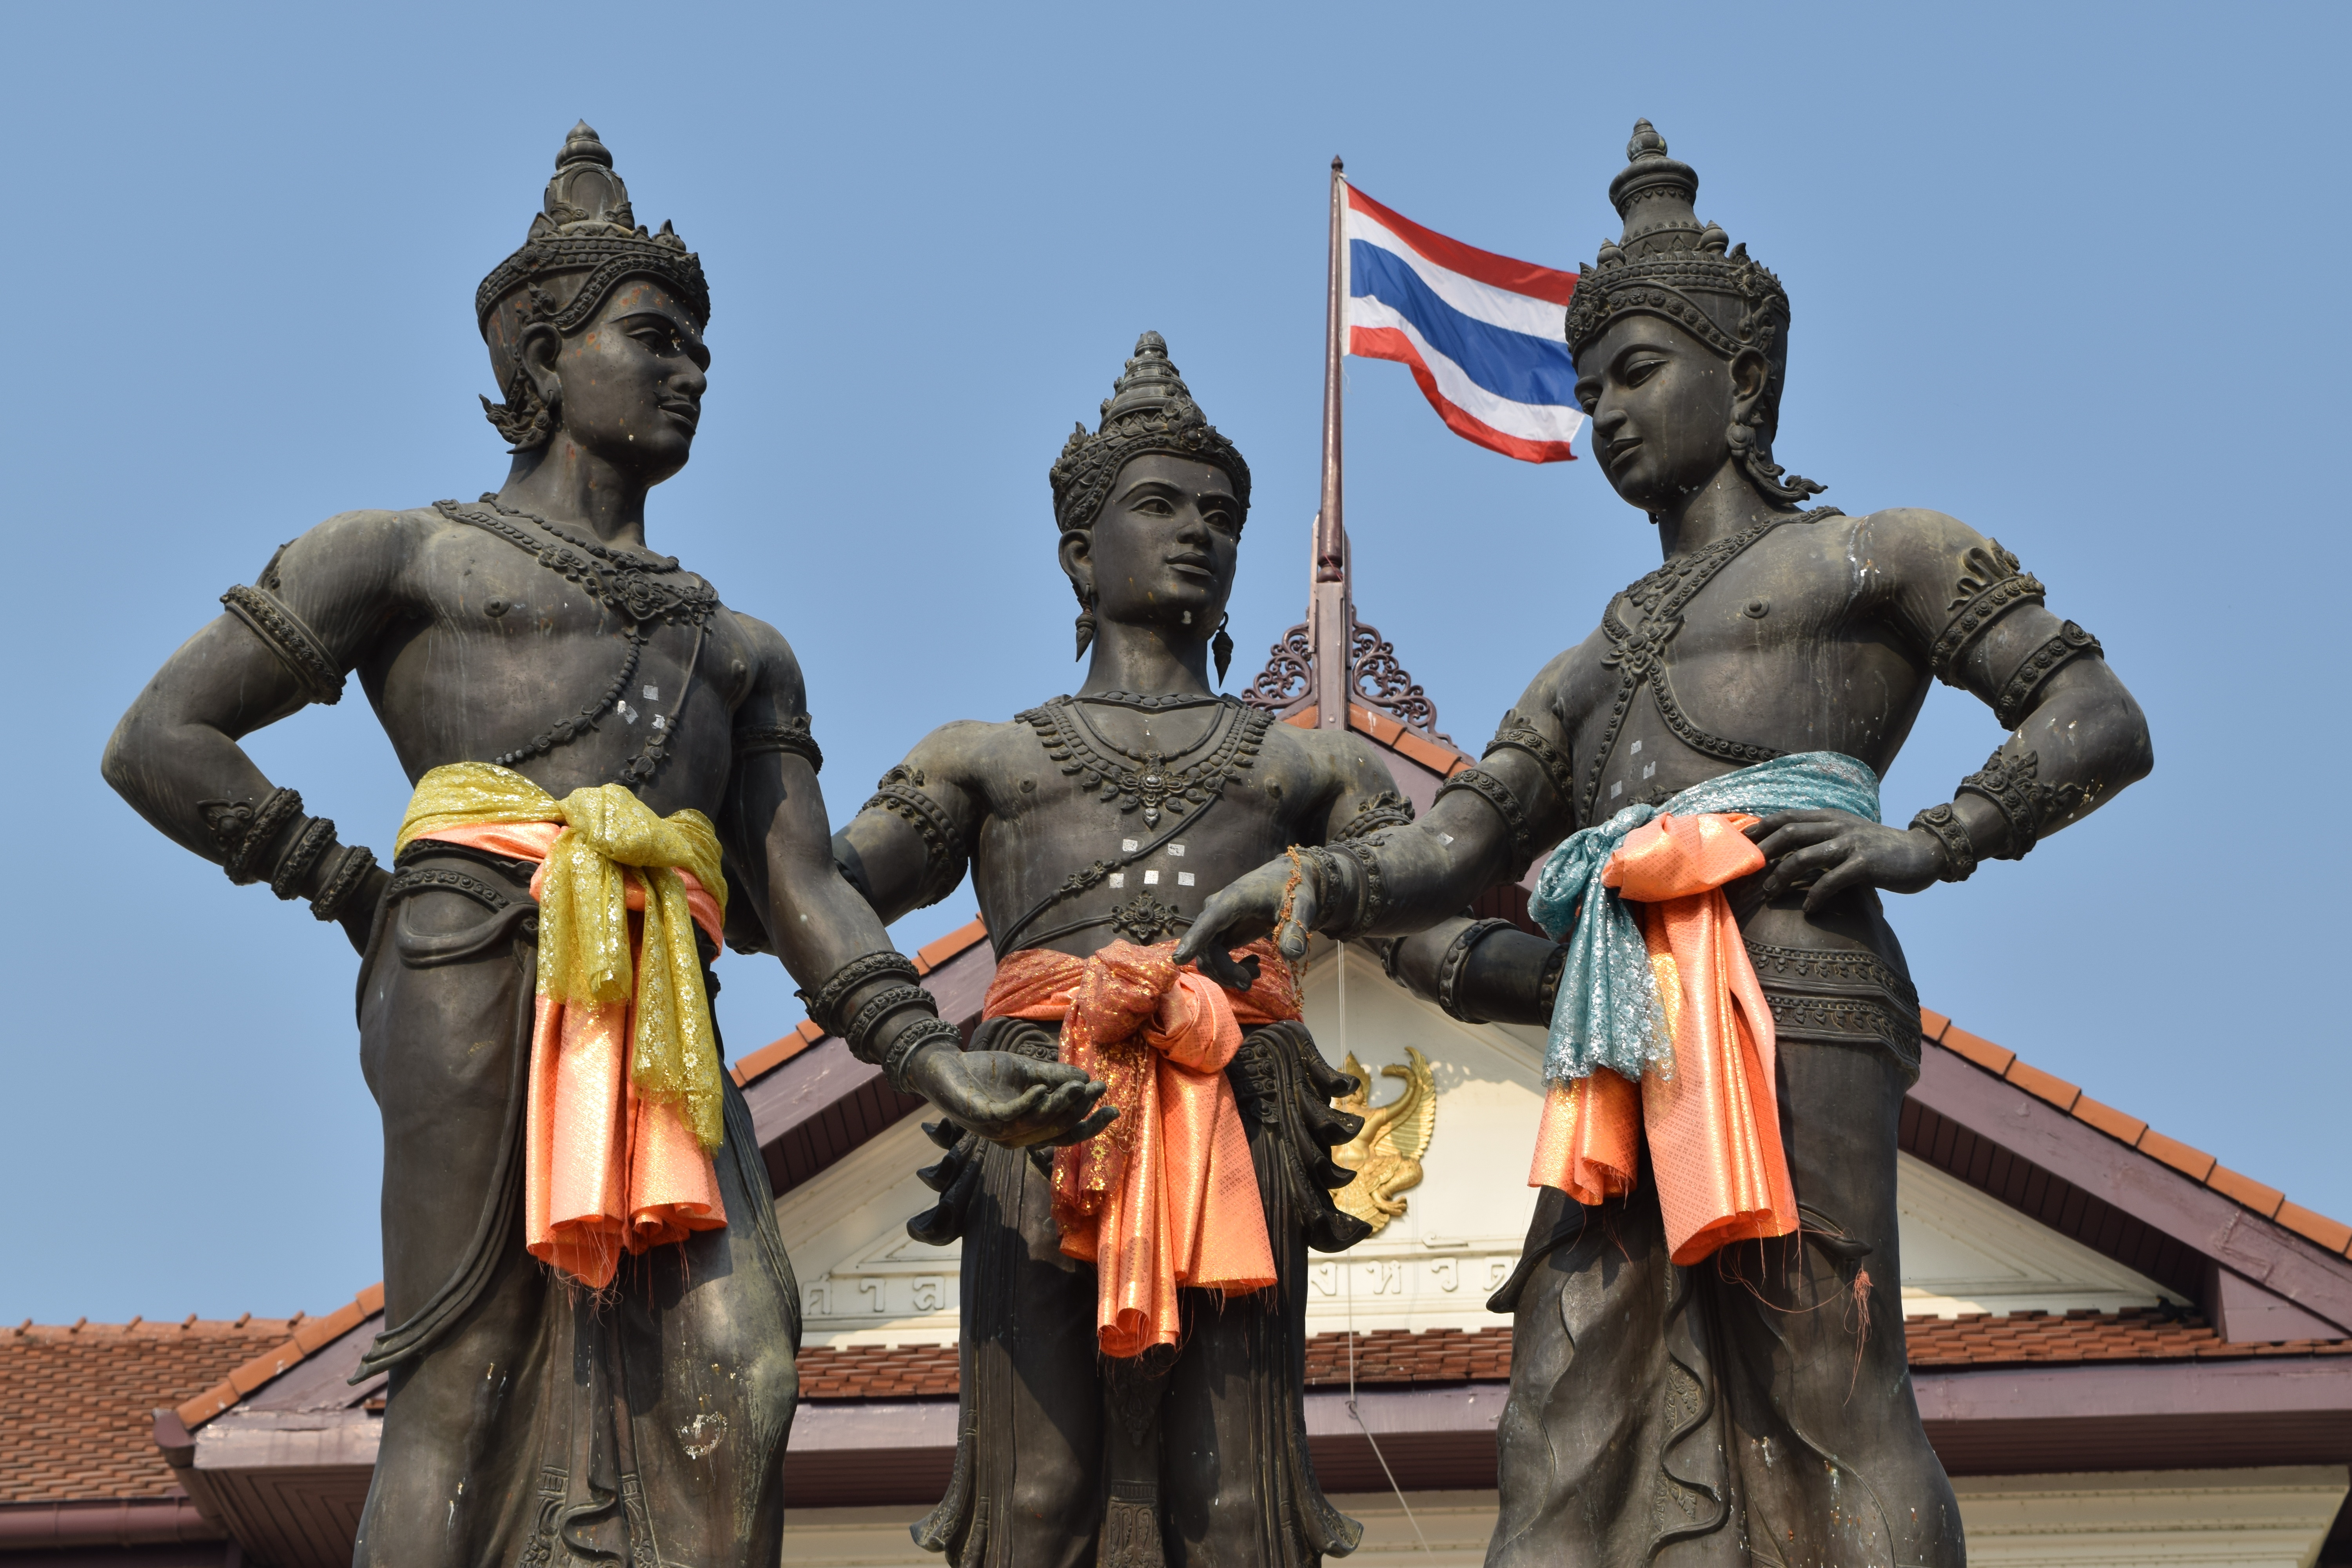
monument, statue, thailand, sculpture, art, temple, chiang mai thailand, three kings